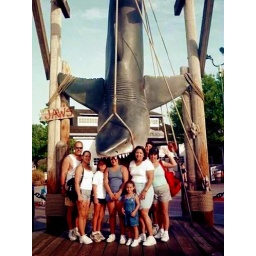
after the big red boat in orlando